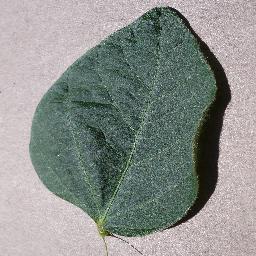
Label: Soybean___healthy